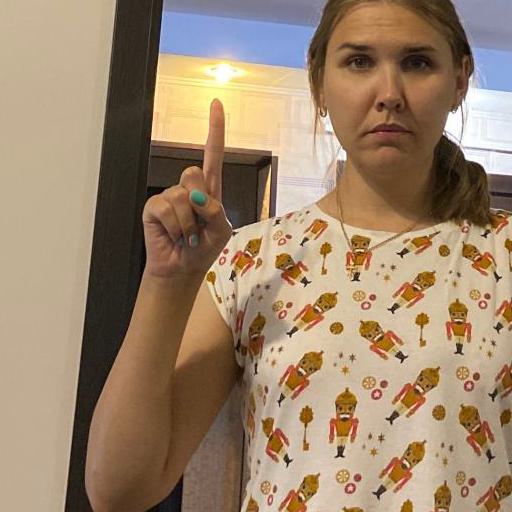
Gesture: one